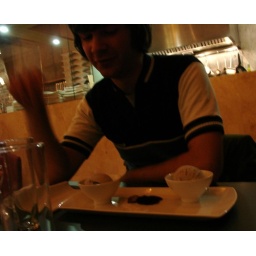
I could dress in black and read Camus, smoke clove cigarettes and drink vermouth